Sherlock (TV series)

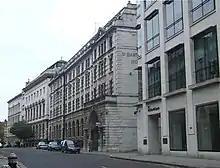
The resolution of Sherlock's faked suicide from the roof of St Bartholomew's Hospital in London attracted speculation in social media and newspapers.

The producers found it difficult to coordinate the schedules of the principal players and Moffat and Gatiss for a second series. Cumberbatch and Freeman both worked on the 2012 film "", and Moffat continued as "Doctor Who"s showrunner and head writer. In response to the time pressure, "The Guardian" asserted, the series "features reworkings of three of Conan Doyle's most recognised tales". Gatiss says that there had been an argument for producing these tales over three years, but Moffat explained that they rejected "deferred pleasure". The relationship between Holmes and Watson developed during the second series, with Watson being less amazed by Sherlock's deductive abilities; Watson acted as the primary detective in the second episode, "The Hounds of Baskerville". The cast and production team were more confident during the second series's production following the positive audience and critical reaction to the first series.